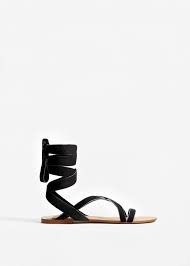
Label: Ballet Flat